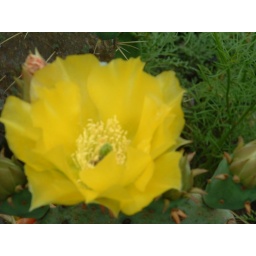
Beautiful yellow cactus flower in Llano